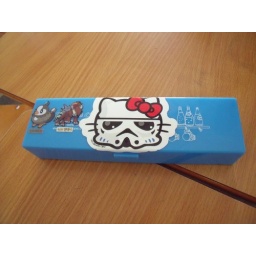
Storm kitty found on a students pencil box in Korea. fan submitted: @adamB